Malanka

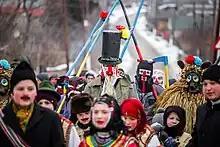
Participants of a modern Malanka celebration in Beleluia

Historically the most lavish Malanka celebrations would take place in the lands of Hutsulshchyna, Bukovyna, Pokuttia and Dnieper Ukraine. In our days the tradition of celebrating Malanka has been best preserved in the southwestern Ukrainian regions of Bukovyna and Pokuttia, as well as in southern Podolia. Malanka celebrations are also common among ethnic Romanians and Moldovans living in the area. In localities such as Vashkivtsi and Krasnoilsk Malanka processions attract numerous tourists every year. Traditional celebrations of this holiday in Beleluia, Horoshova and Nyzhnii Bereziv are also famous. In Chernivtsi the annual Malanka parade is held every January.